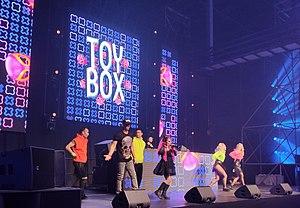
Toy-Box est un groupe musical danois de bubblegum dance formé dans les années 1990. Le groupe est composé de deux membres : Anila Mirza et Amir El-Falaki. Anila est née le 8 octobre 1974 à Hillerød au Danemark d'une mère pakistano-irannienne et d'un père indien. Amir est né le 12 août 1973 à Copenhague. Le groupe voit sa carrière commencer avec leur succès Tarzan & Jane issu de leur premier album FanTastic sorti en 1999.